Great Ayton Friends' School

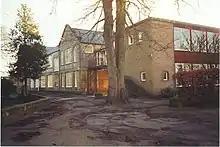

The school closed in 1997. Dwindling pupil numbers had given the trustees no other option but to close the school at the end of the term.